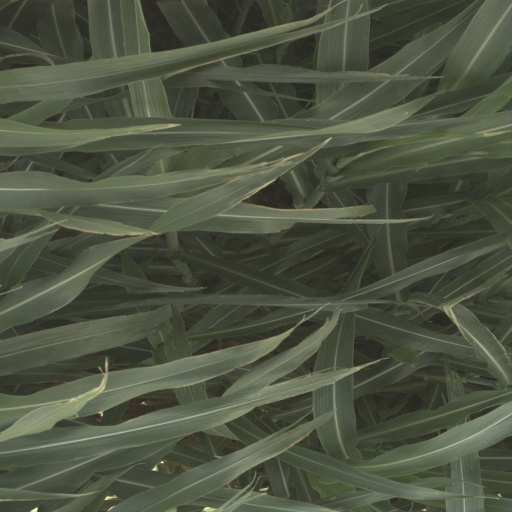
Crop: sorghum